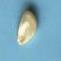
Maize quality: Good